Xenohormesis

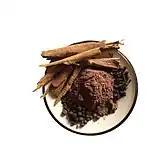
Cinnamon

Xenohormesis could also explain several phenomena seen in the ethno-pharmaceutical (traditional medicine) side of things. Such as in the case of cinnamon, which in a few studies has been found to have an effect on lipid, glucose, and HbA1c levels in type 2 diabetes, but upon meta analysis was found to have no significant effect. One group of authors suggested this might be caused by the cinnamon used in one study differing from the other in xenohormetic properties.